Apalache Mill

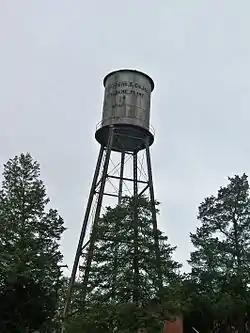

The Apalache Mill, now the Lofts by the Lake, is a historic textile mill at 2200 Racing Road in Apalache, South Carolina. The main mill building, a three-story brick building with plain late-19th century styling, sits at the southern end of Apalachee Lake, created by damming the Tyger River at a narrow gorge just to the east. Built in 1888, it is one of the first mills to be built in the Spartanburg area, and remained in active service until 2007.